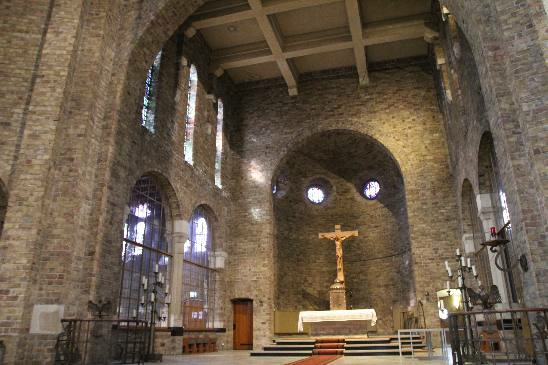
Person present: No